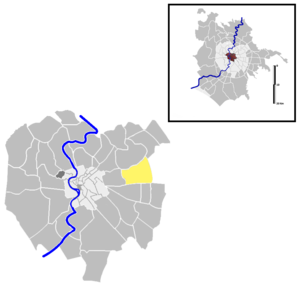
Collatino est un quartiere situé au nord-est de Rome en Italie et prend son nom de la via Collatina qui le traverse. Il est désigné dans la nomenclature administrative par Q.XXII et fait partie des Municipio IV et V. Sa population est de 71 275 habitants répartis sur une superficie de 6,1646 km².
Collatino est un quartiere situé au nord-est de Rome en Italie et prend son nom de la via Collatina qui le traverse. Il est désigné dans la nomenclature administrative par Q.XXII et fait partie des Municipio IV et V. Sa population est de 71 275 habitants répartis sur une superficie de 6,1646 km².